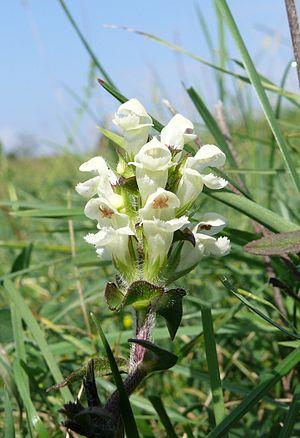
La Brunelle laciniée ou Brunelle blanche est une plante herbacée vivace de la famille des Lamiacées.